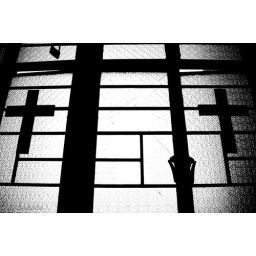
Inside Daraga Church where doors of steel and glass seemingly do not exist in harmony with the surrounding dwellers.